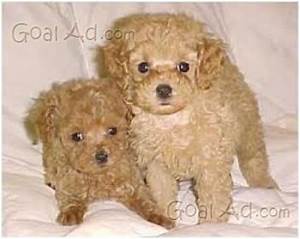
Label: cane